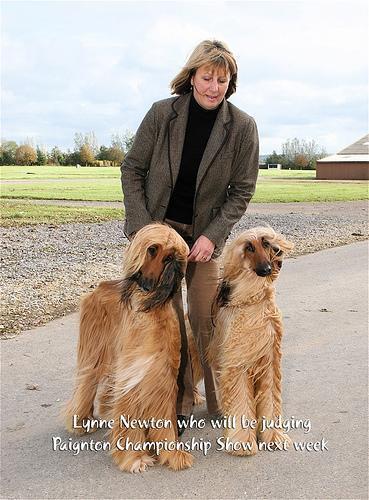
Afghan_hound